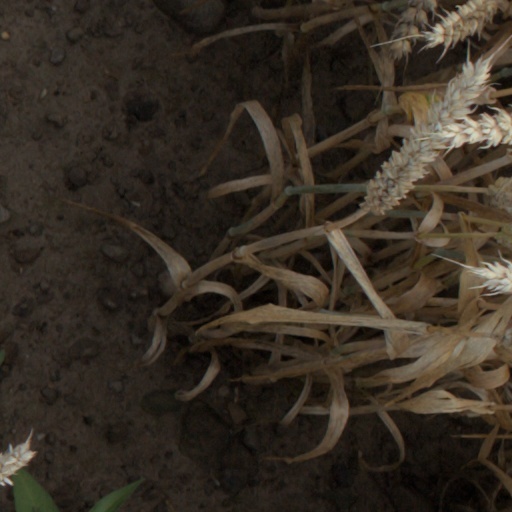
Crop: wheat